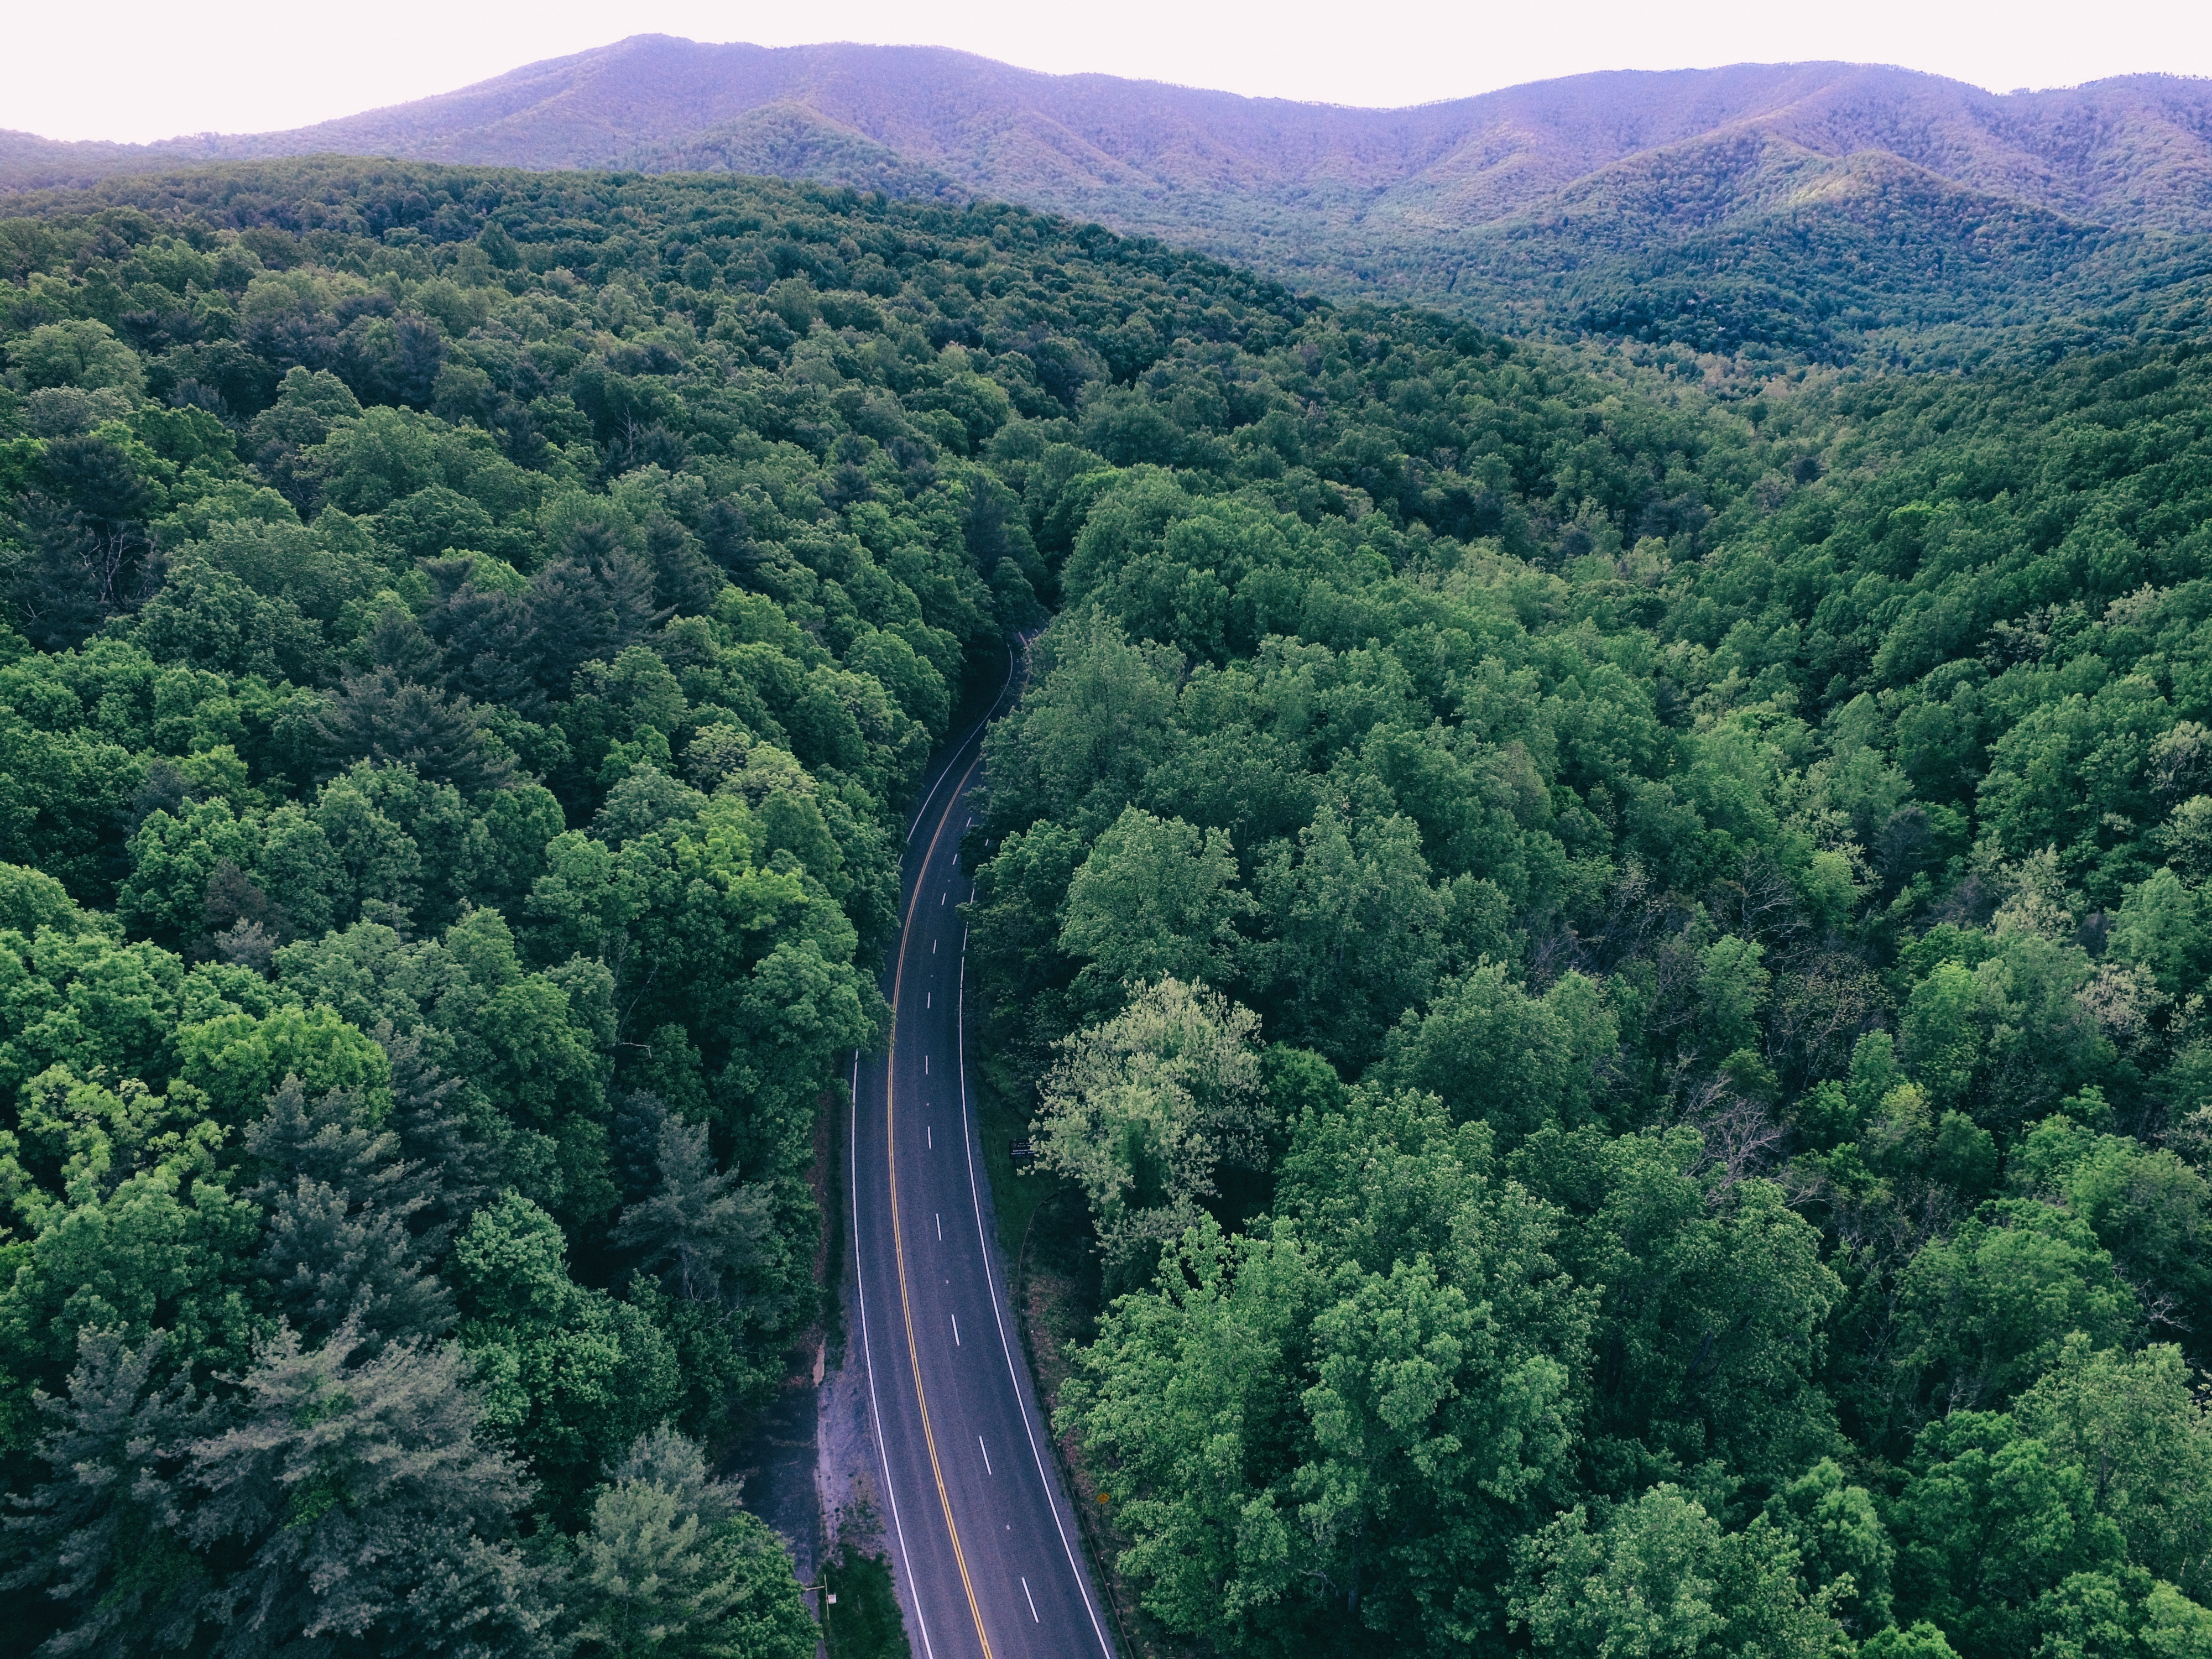
forest, hill, jungle, vegetation, rainforest, habitat, ecosystem, hill station, biome, old growth forest, natural environment